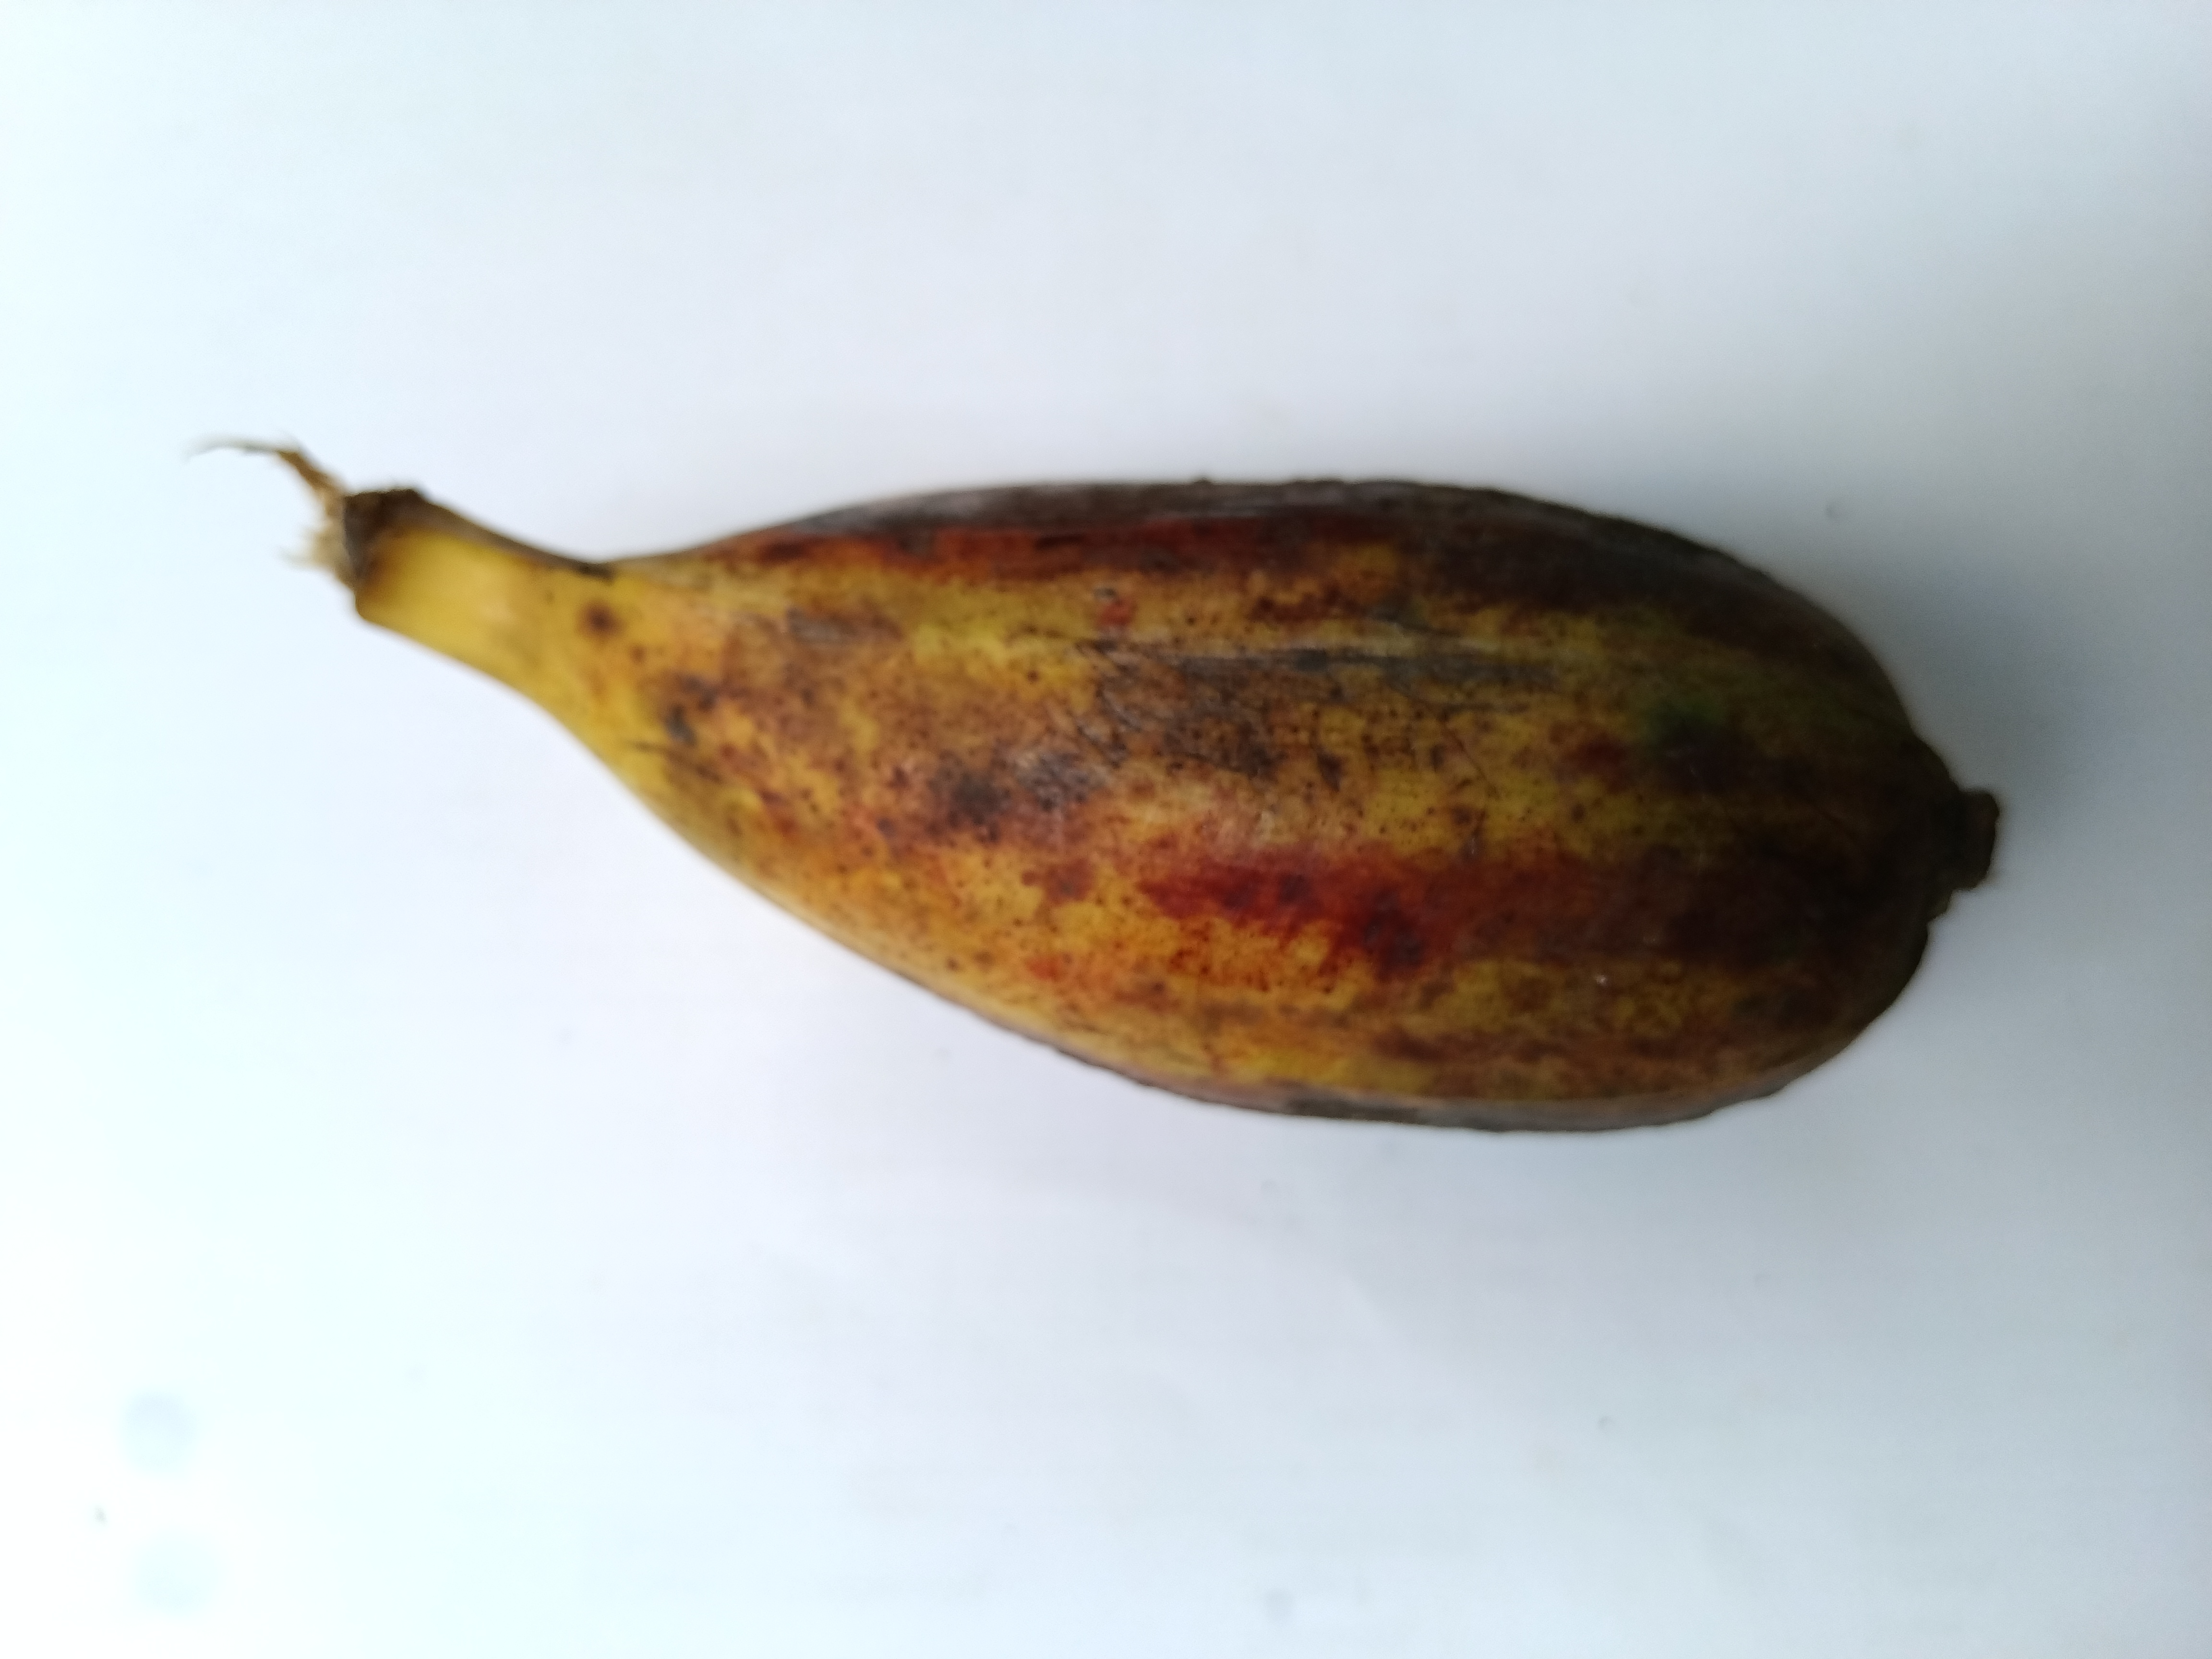
Banana variety: Bichi